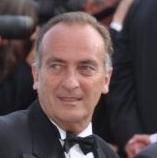
Age: 62